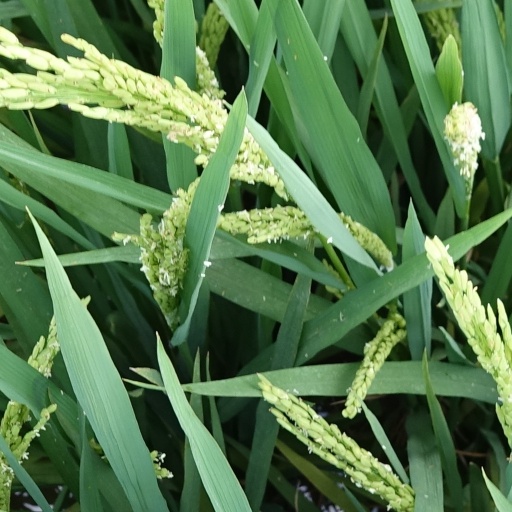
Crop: rice